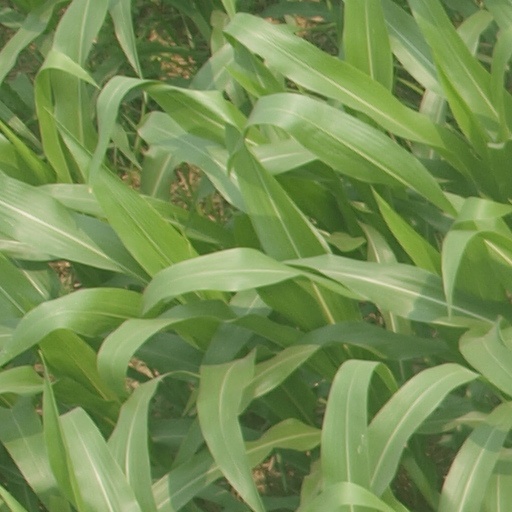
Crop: maize; corn